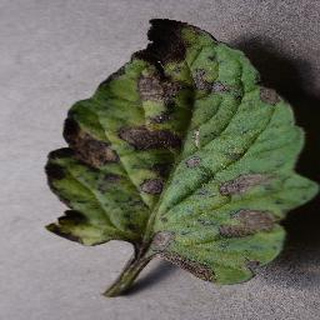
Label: tomato_early_blight